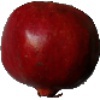
Label: pomegranate